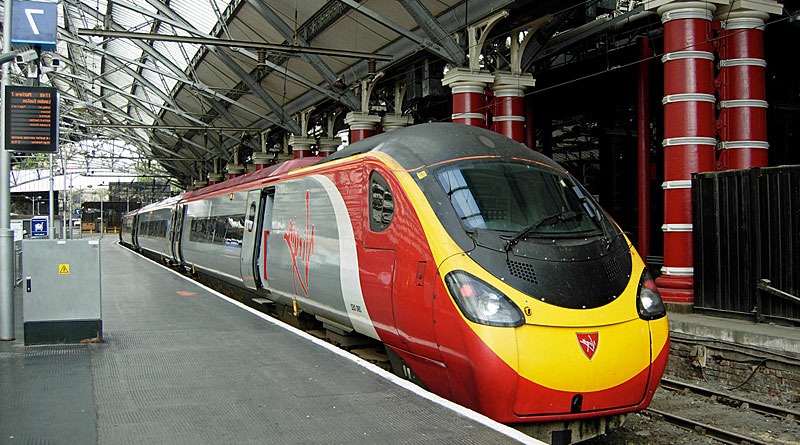
Vehicle type: Trains